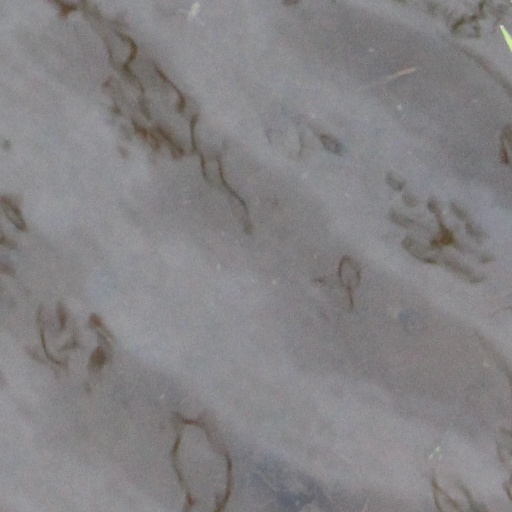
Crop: rice